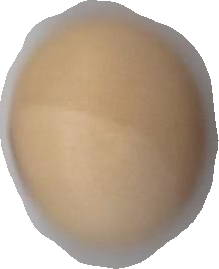
Variety: Anjasmoro